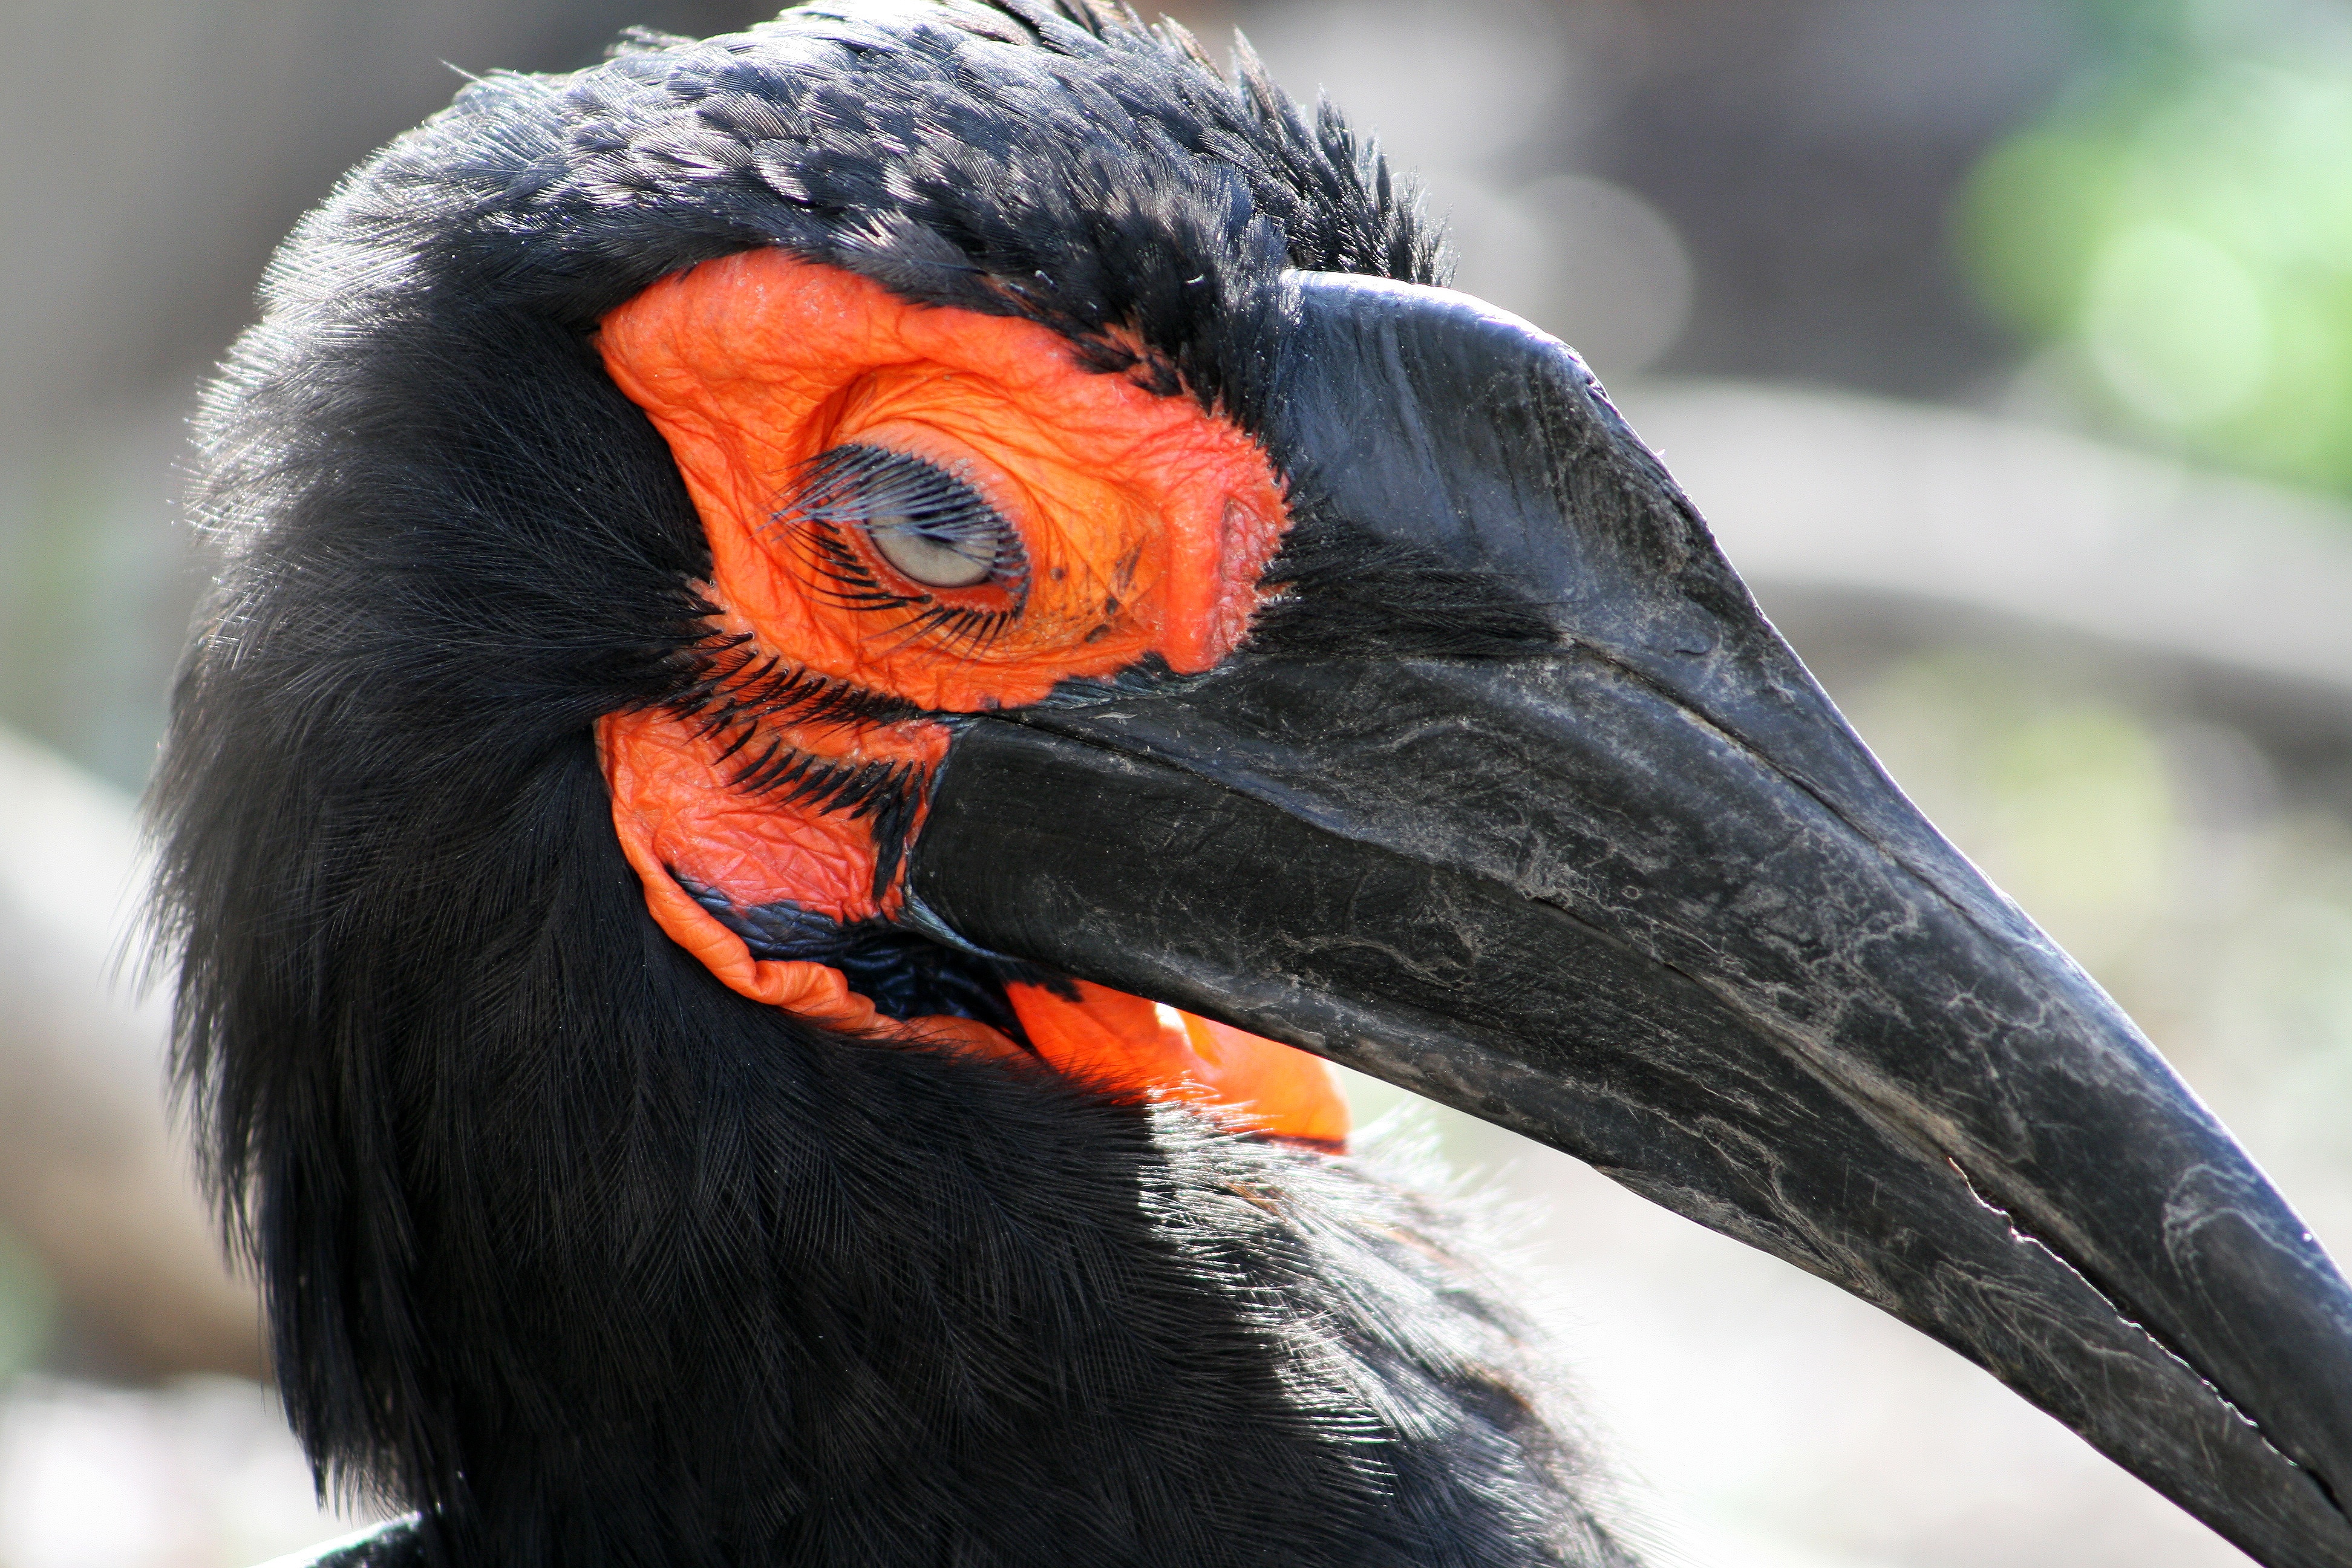
bird, wing, wildlife, beak, black, winged, fauna, close up, vertebrate, hornbill, avifauna, coraciiformes, black pen, southern ground hornbill, black beak